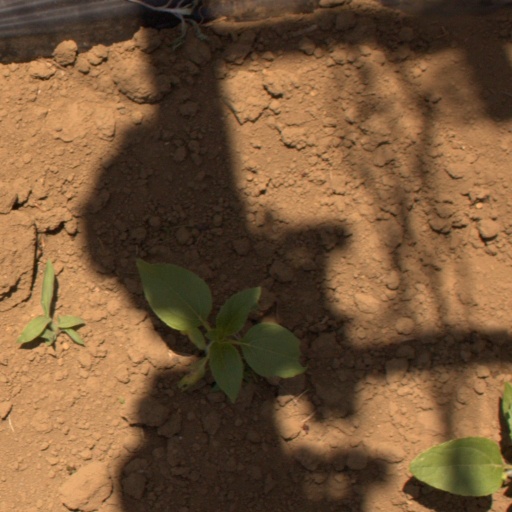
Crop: Jerusalem artichoke